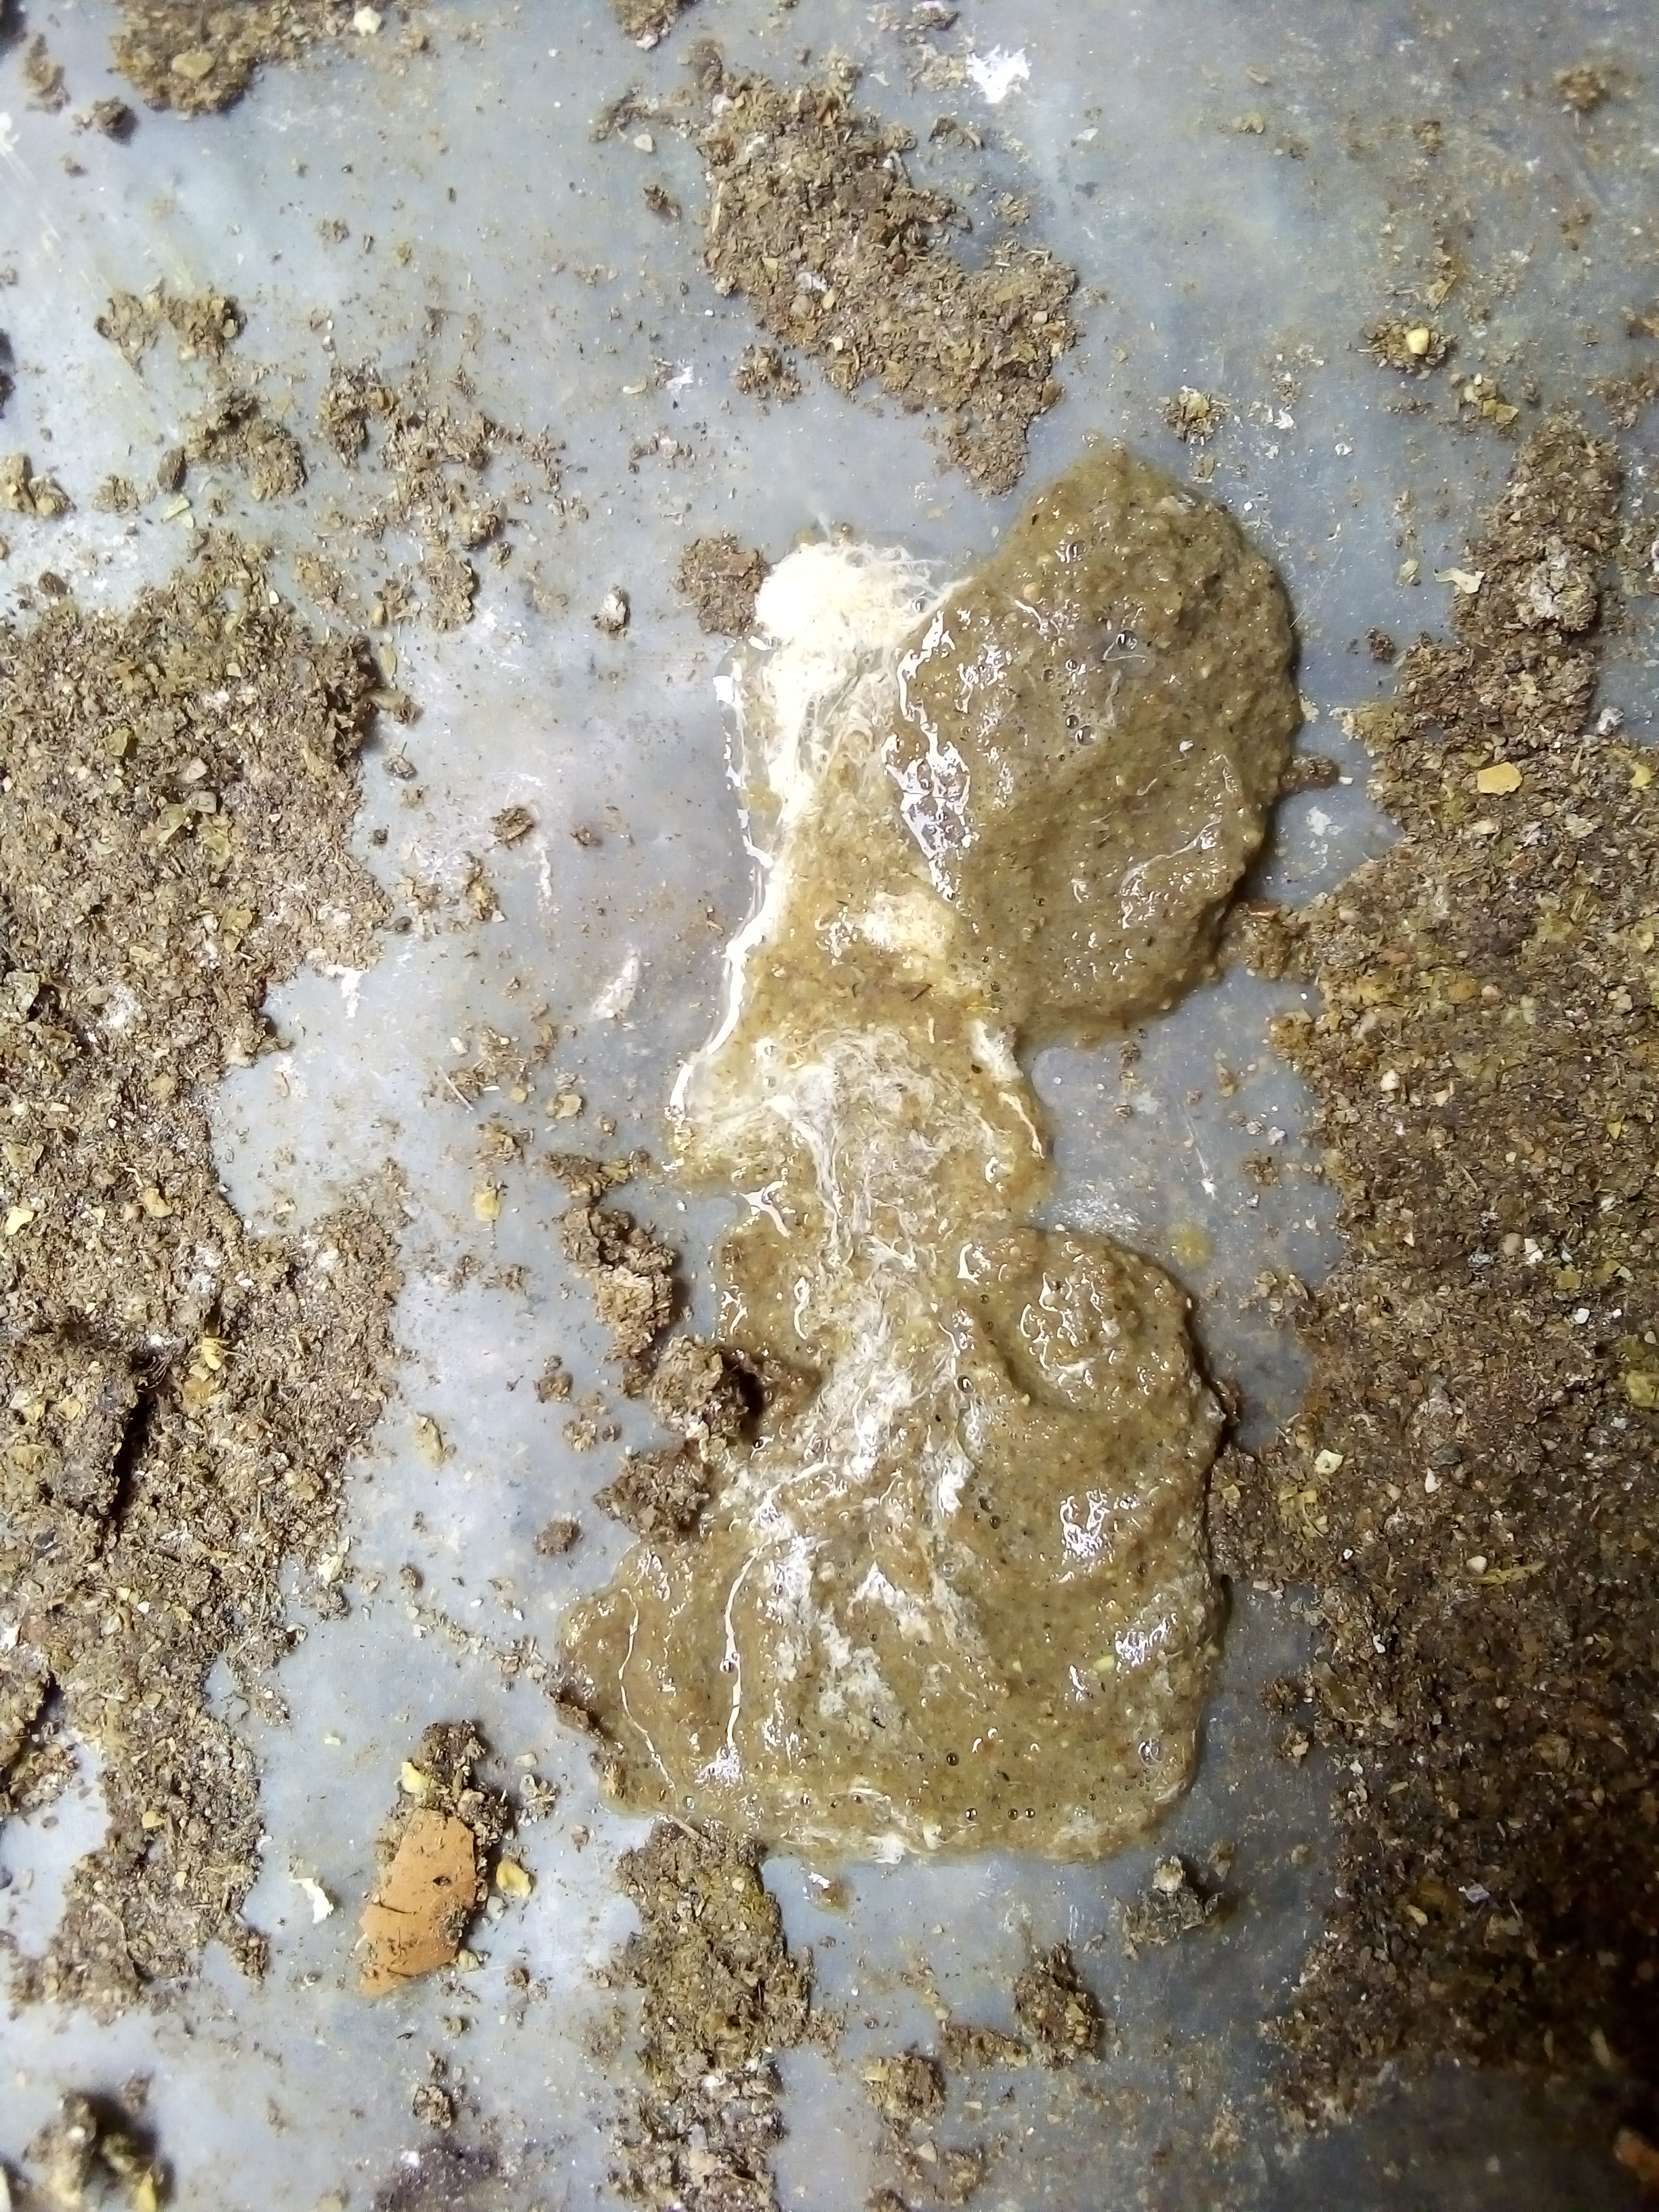
PCR-confirmed diagnosis: Salmonella